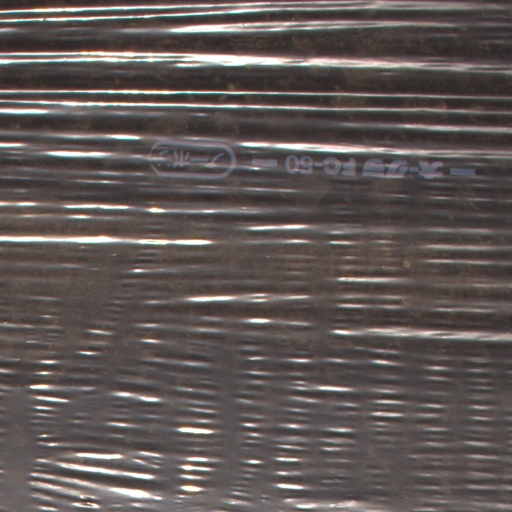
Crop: Jerusalem artichoke